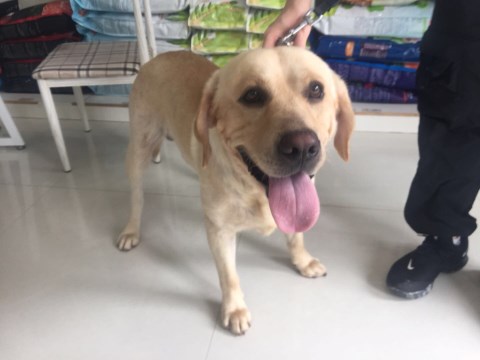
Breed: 3580-n000122-Labrador_retriever